Eo-mandu
Also known as:
id - Indonesian: Eomandu
jv - Javanese: Eo-mandu
ko - Korean: 어만두
ru - Russian: О манду
uz - Uzbek: O mandu
Category: dumpling (fish dumpling)
Cuisine: Korean
Associated cuisines: Korean
Area: Korea
Countries: Korea
Region: Eastern Asia

The dish is a half-moon-shaped dumpling prepared with filleted whitefish, most typically brown croakers, instead of flour dough as the wrapping.

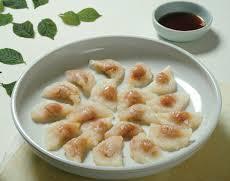